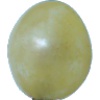
Label: Grape White 1